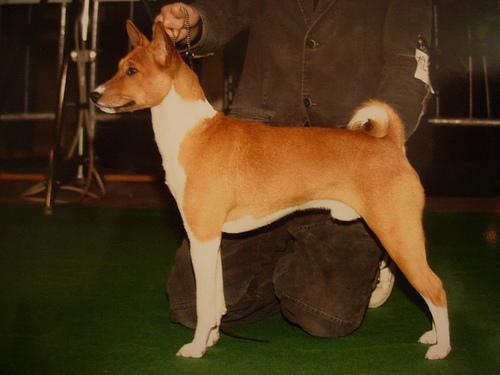
basenji